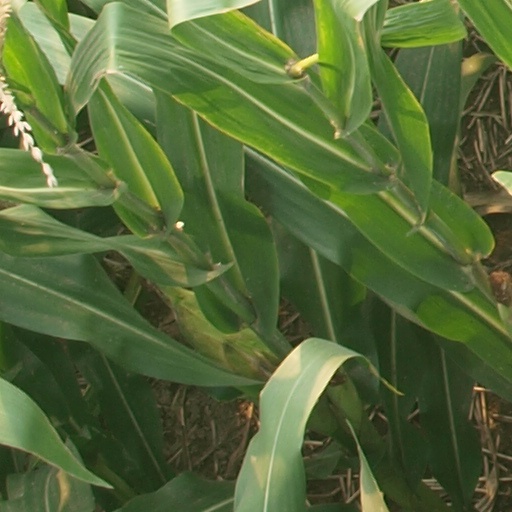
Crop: maize; corn